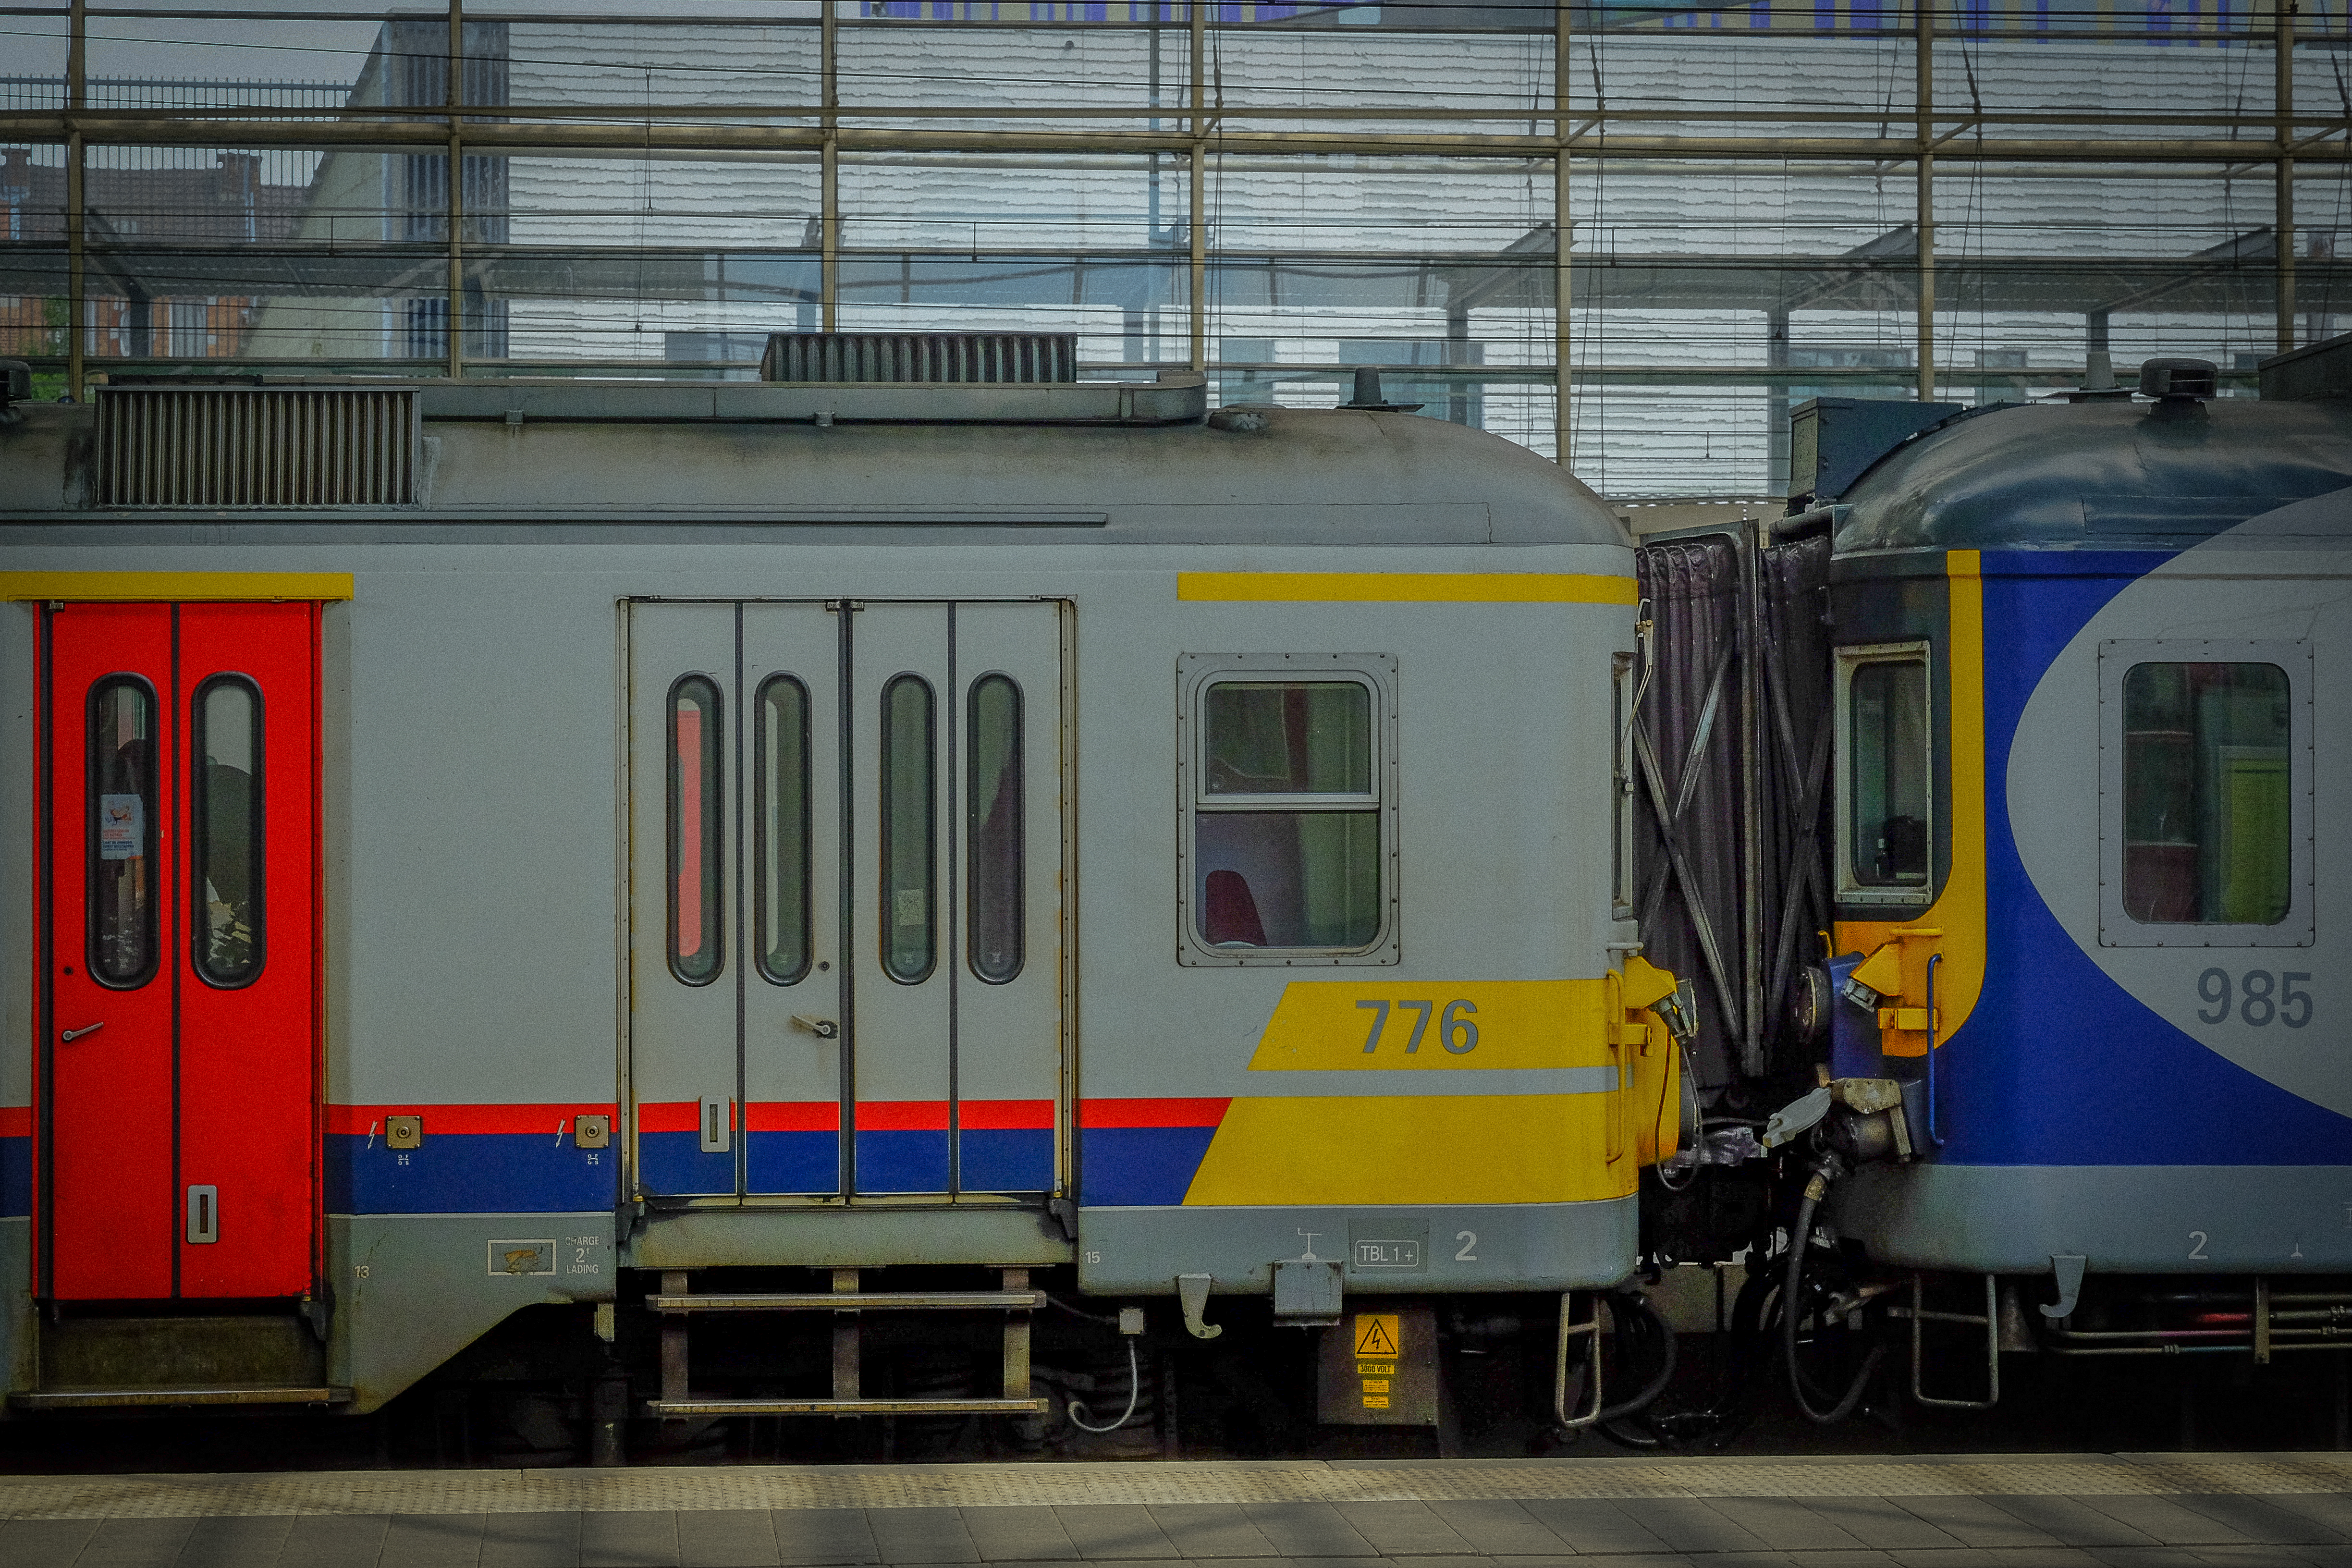
roof, train, tram, transport, vehicle, electricity, public transport, colour, locomotive, bahnhof, farbe, heritage, architektur, dach, passenger, struktur, kulturerbe, mobility, erbe, rail transport, geb ude, mobilit t, land vehicle, rolling stock, electrical supply, railroad car, passenger car